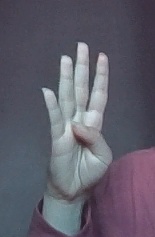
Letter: kaaf